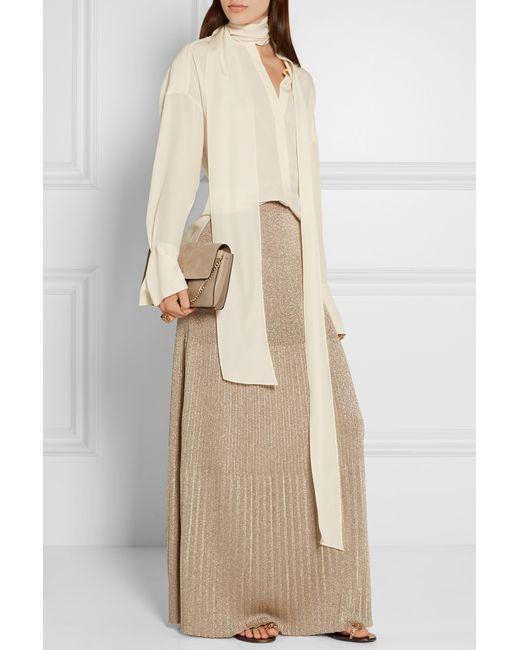
Stylisches leichtes Top mit locker geschnittenem braunem Rock